History of Worcester

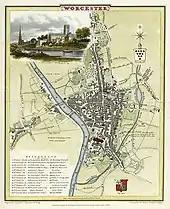
Map of Worcester in 1806

The Dissolution of the monasteries saw the Priory's status change, as it lost its Benedictine monks. There were around 36 monks plus the Prior at dissolution in 1540 and some 16 were given pensions immediately or soon after, the rest being employed in the new Deanery. It was necessary to establish 'public schools' to replace monastic education in Worcester as elsewhere. This led to the establishment of King's School. Worcester School continued to teach. St Oswald's Hospital survived the dissolution, later providing almshouses; the charity and its housing survives to the present.